Capture of Contalmaison

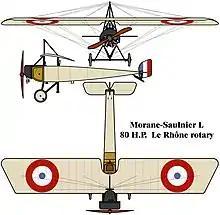

On the night of it began to rain and on 4 July there was a thunderstorm in the afternoon, which flooded trenches and turned the ground to mud. Much of the RFC was grounded but 52 aircraft managed to fly at low altitude on artillery-observation sorties. From the French and British made preparations for an attack due on 7 July, from Hardecourt, Trones Wood, Mametz Wood and Contalmaison. Allied destructive and harassing bombardments continued as guns were moved forward. Engineers and tunnellers continued to rebuild roads but engineering stores ran short and the difficulty of providing water for the thousands of troops in the area led to two cavalry divisions being sent back to Abbeville. The Germans managed to conduct substantial bombardments at places and counter-attacked north of the Albert–Bapaume road. On 4 July, the 17th (Northern) Division managed a short advance towards Contalmaison and a night attack was planned for from Mametz Wood and to the left up to Shelter Alley but rainstorms slowed preparations. The attack eventually began at on 5 July, when two battalions of the 52nd Brigade crept forward to short of the German lines, obscured by the dark and the rain.